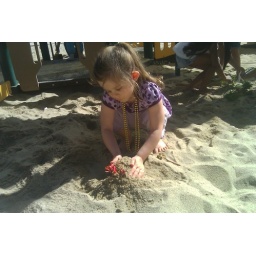
Carlie plants a flower in the sand box.